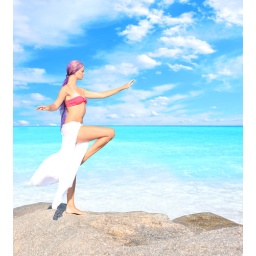
a beautiful girl in bikini on the beach in Greece